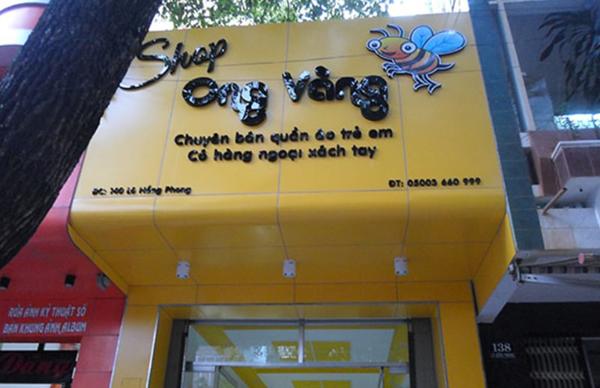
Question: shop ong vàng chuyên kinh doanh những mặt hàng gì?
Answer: shop chuyên kinh doanh quần áo trẻ em và hàng ngoại xách tay